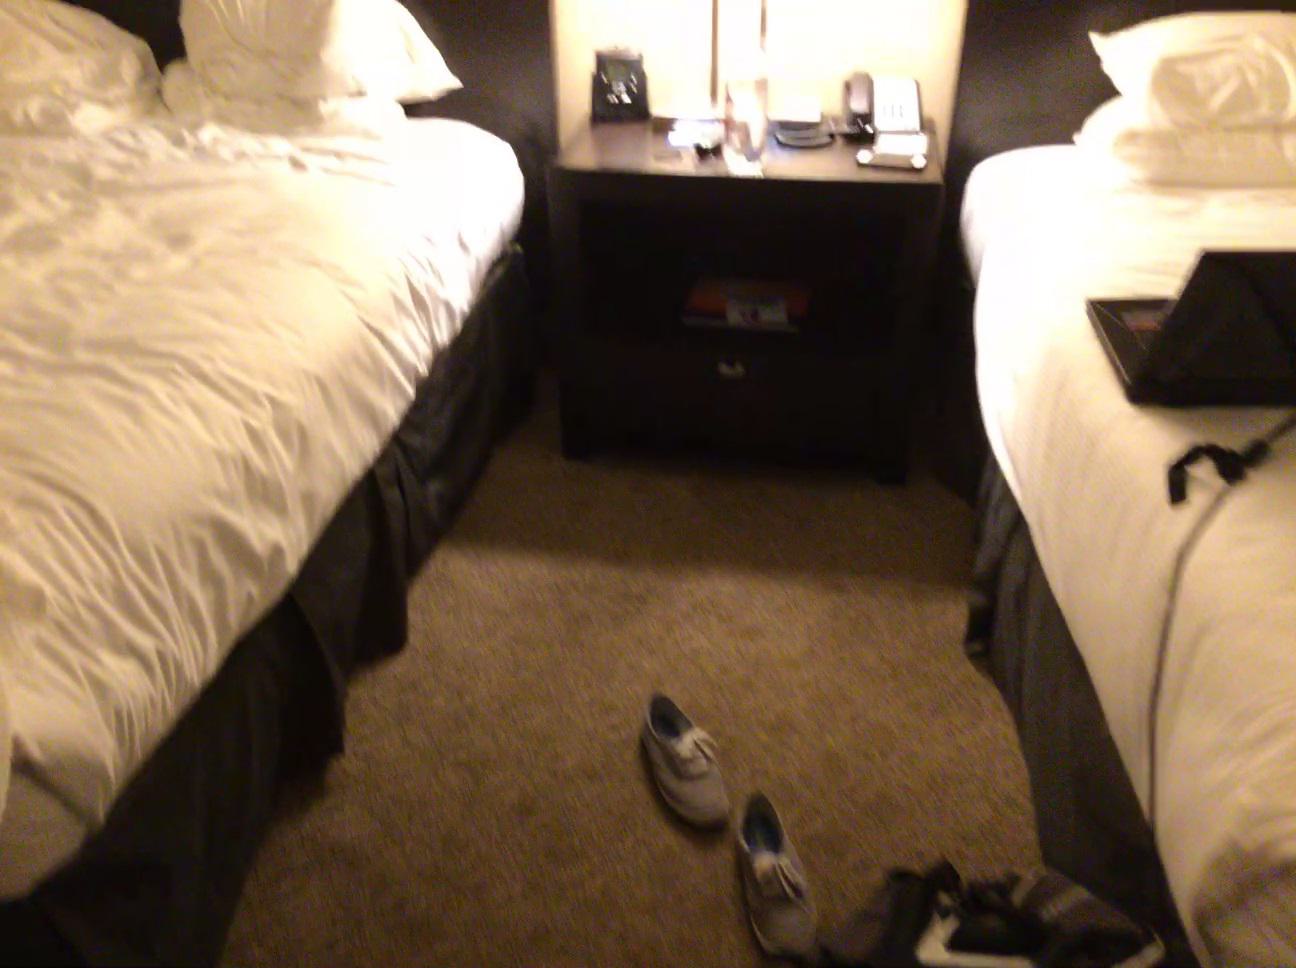
Question: In the image, there is the towel. Pinpoint several points within the vacant space situated right of the towel from the camera's perspective. Your final answer should be formatted as a list of tuples, i.e. [(x1, y1), ...], where each tuple contains the x and y coordinates of a point satisfying the conditions above. The coordinates should be between 0 and 1, indicating the normalized pixel locations of the points.
Answer: [(0.392, 0.954), (0.414, 0.860), (0.434, 0.781), (0.451, 0.713), (0.299, 0.938), (0.329, 0.847), (0.355, 0.770), (0.377, 0.704), (0.396, 0.647), (0.412, 0.596), (0.427, 0.553), (0.440, 0.513)]